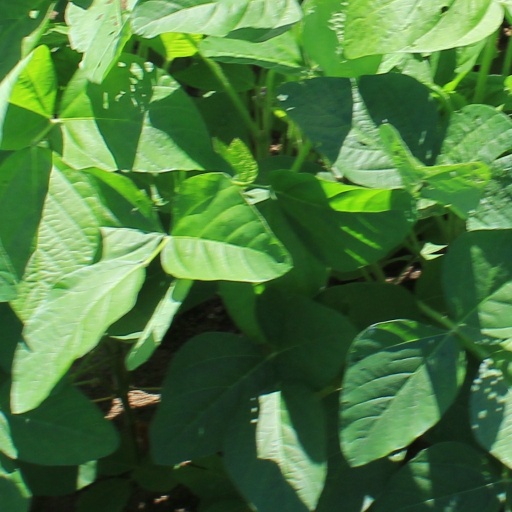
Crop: soybean